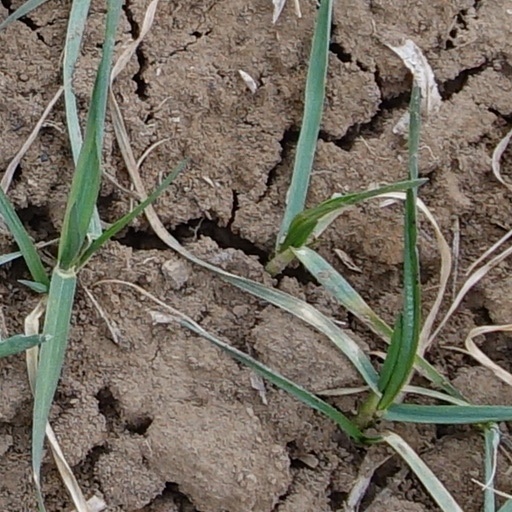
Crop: wheat